U.S. Route 13 in Delaware

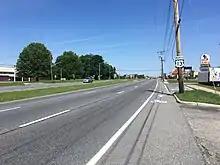
US 13 northbound past the northern terminus of US 13 Alt. in Dover

US 13 enters Delaware from Maryland in the town of Delmar in Sussex County. At the state line, the route intersects DE/MD 54, which follows the state line for several miles. US 13 continues north from the DE/MD 54 intersection on four-lane divided Sussex Highway, passing businesses. The route leaves Delmar and heads to the east of US 13 Dragway and Delaware International Speedway, running through wooded areas with some farm fields and development. The road crosses Dorothy Road/Whitesville Road at a superstreet intersection and continues through a mix of farmland and woodland before it reaches the town of Laurel. Here, US 13 heads past a few businesses and comes to a junction with DE 24. Following this, the route crosses Records Pond along Broad Creek and curves northwest. The road passes farm fields before it intersects the western terminus of US 9 and Georgetown Road near businesses. Past this intersection, US 13 leaves Laurel and runs through farms and woods with occasional development. The route heads north again and comes to a junction with DE 20 to the east of the town of Blades, at which point DE 20 turns north for a concurrency with US 13. The road crosses the Nanticoke River and heads into Seaford, where it passes businesses prior to heading across Williams Pond along Clear Brook. Past this, DE 20 splits from US 13 by heading to the west, while US 13 continues north through commercial areas.